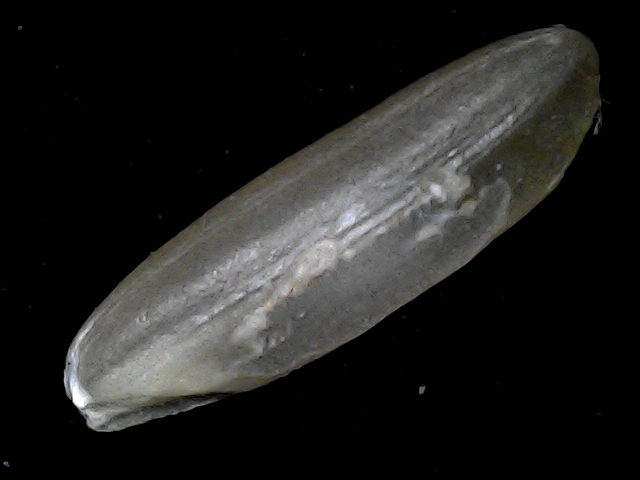
Rice variety: BR23